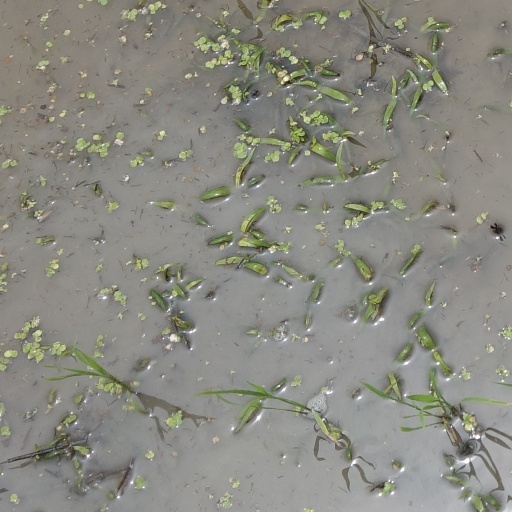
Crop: rice